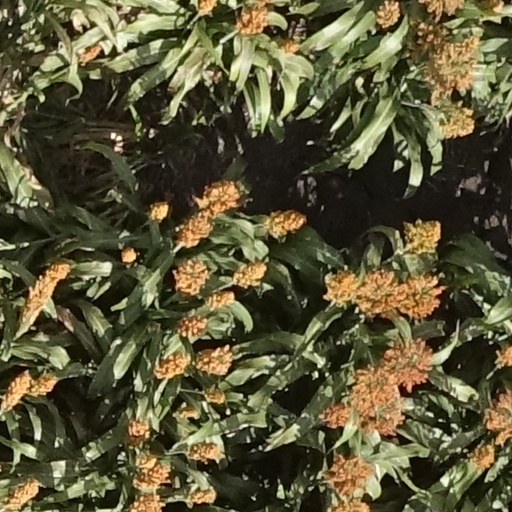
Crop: sorghum